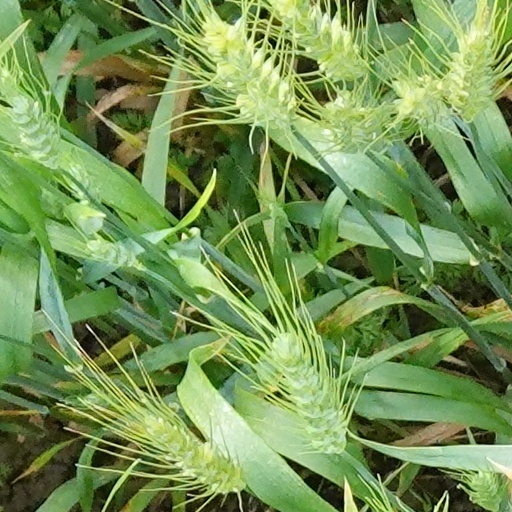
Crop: wheat